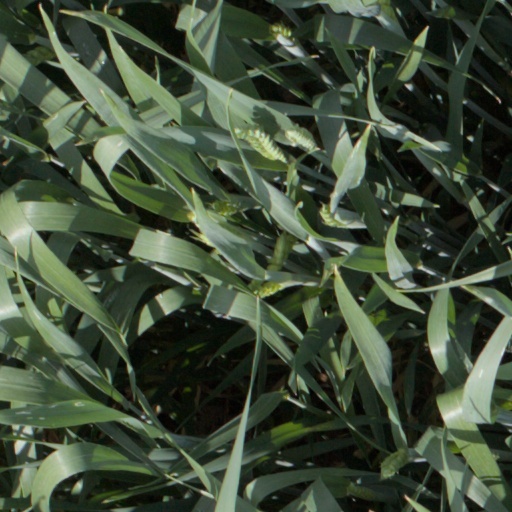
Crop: wheat